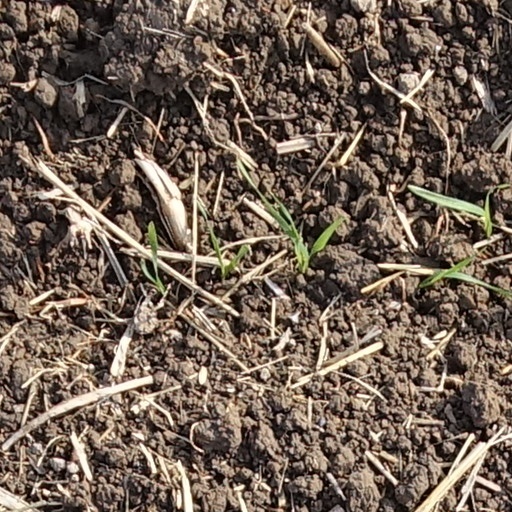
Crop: wheat